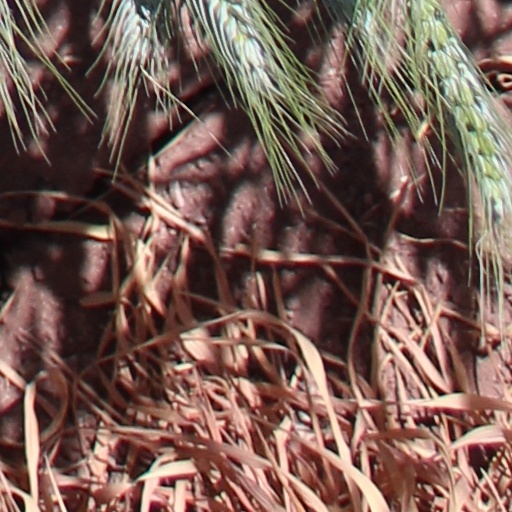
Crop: wheat